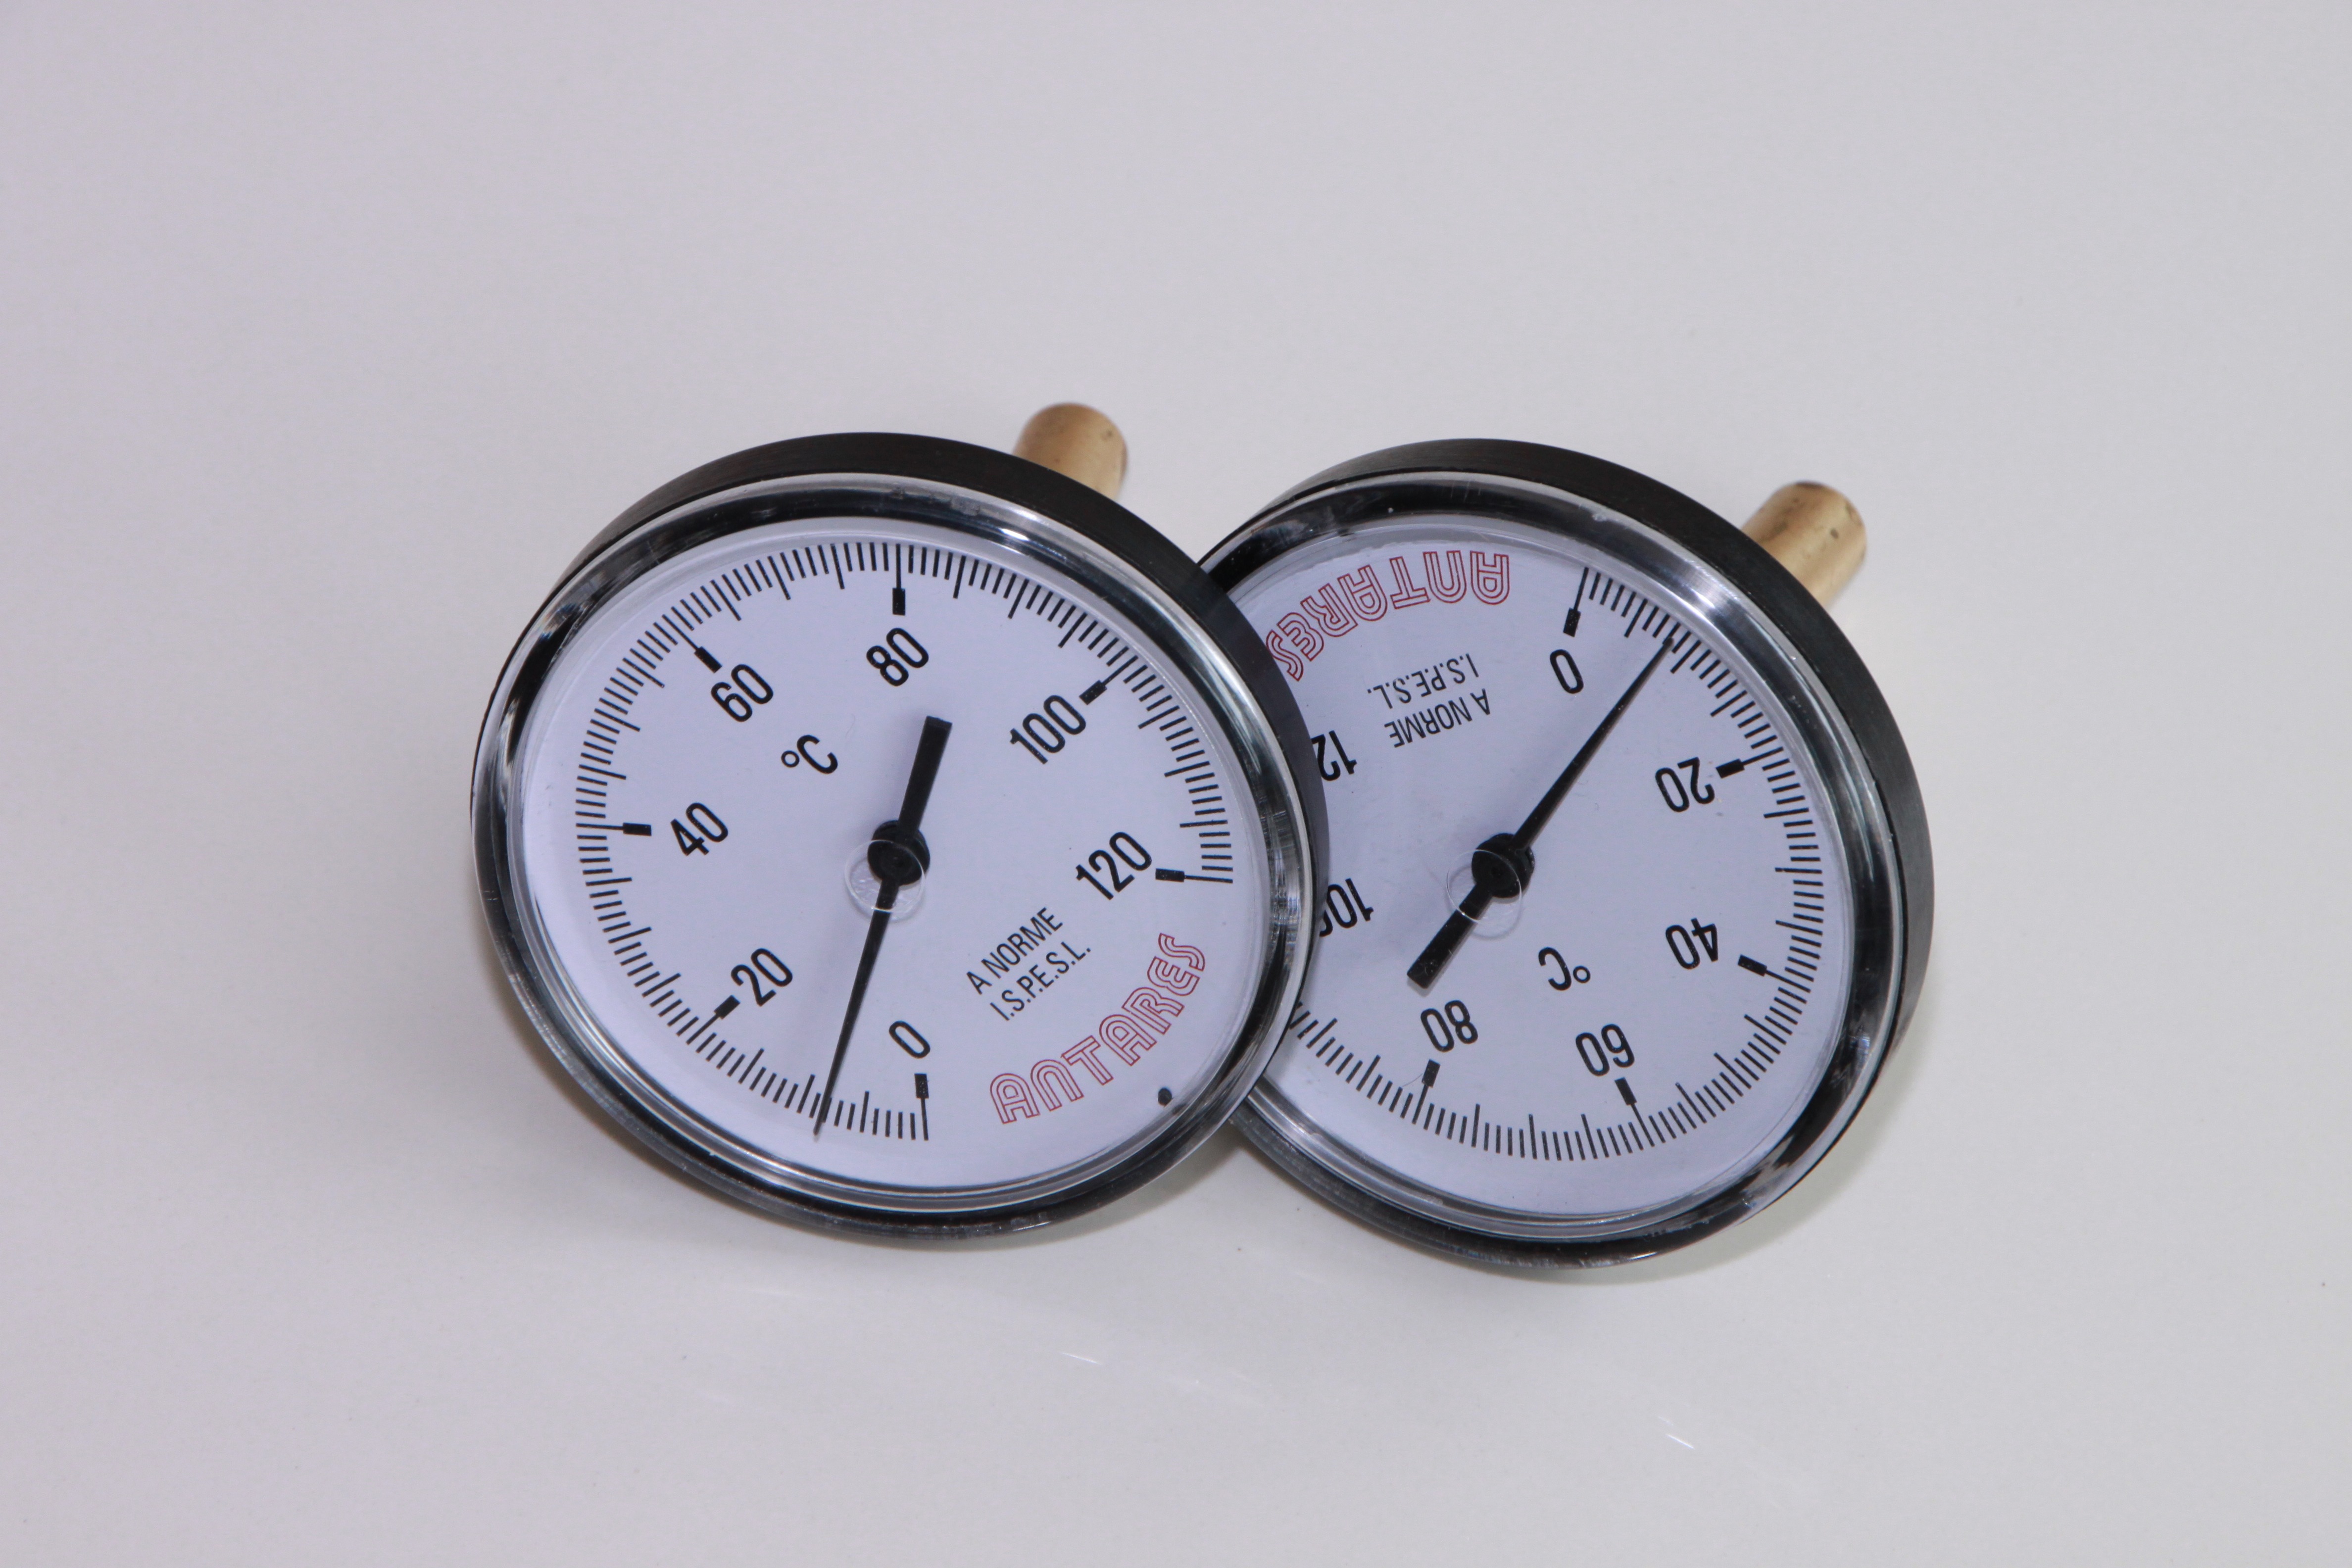
hand, white, stem, round, clock, tool, analog, steel, gauge, tachometer, dial, font, tools, stainless, thermometer, industries, measuring instrument, bimetal